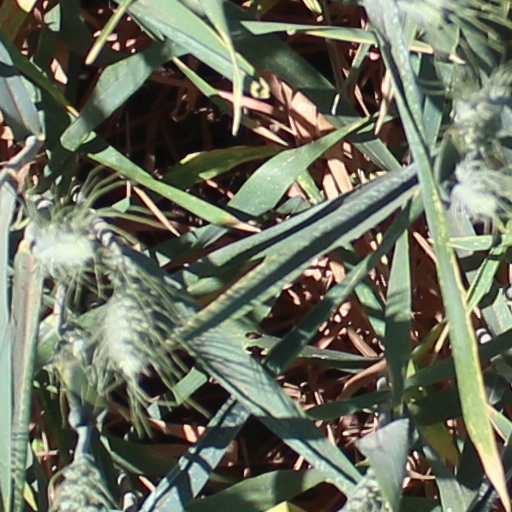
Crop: wheat